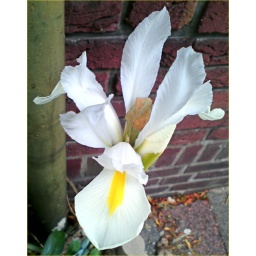
Iris in white with yellow